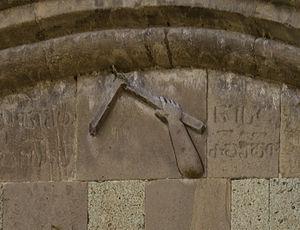
La cathédrale de Svétitskhovéli ou Svétitskhovéli est un monument du XIᵉ siècle de l'architecture géorgienne. Avec ses 54 m de haut, cette église, construite sur un plan cruciforme à trois nefs et surmontée d'une haute coupole, compte parmi les plus grandes cathédrales historiques de Géorgie, aux côtés de celles de Bagrati, Oshki et Alaverdi. Elle se situe à Mtskheta, une des plus vieilles villes de Géorgie et antique capitale du royaume d'Ibérie.